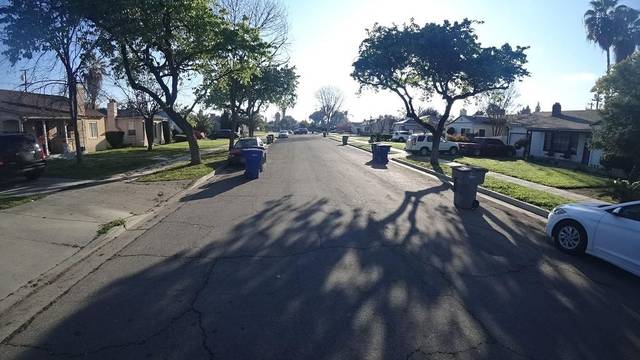
Region: Colombia
Coordinates: 36.773, -119.826